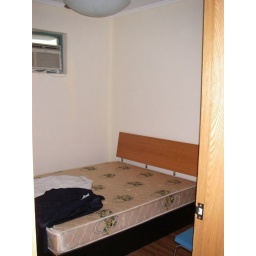
Since this picture, I have made the bed and put pillows in their place... I'm ready for visitors!